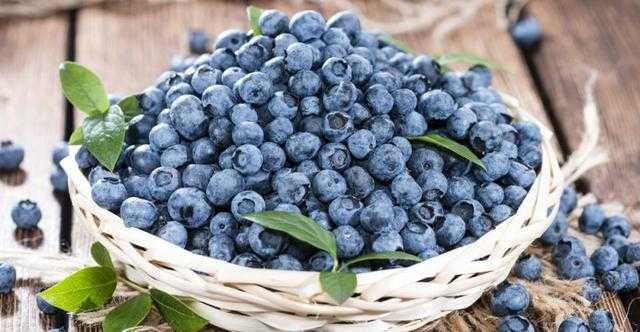
Label: Blueberry